Debouch

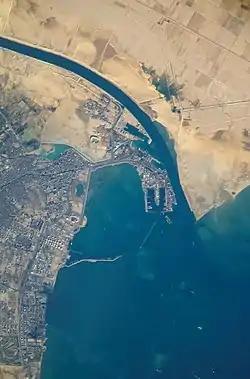
The port and city are the southern terminus of the Suez Canal, which flows through Egypt and debouches into the Gulf of Suez near Port Tawfiq

In hydrology, a debouch (or debouche) is a place where runoff from a small, confined space discharges into a larger, broader body of water. The word is derived from the French verb "déboucher", which means "to unblock, to clear". The term also has a military usage.